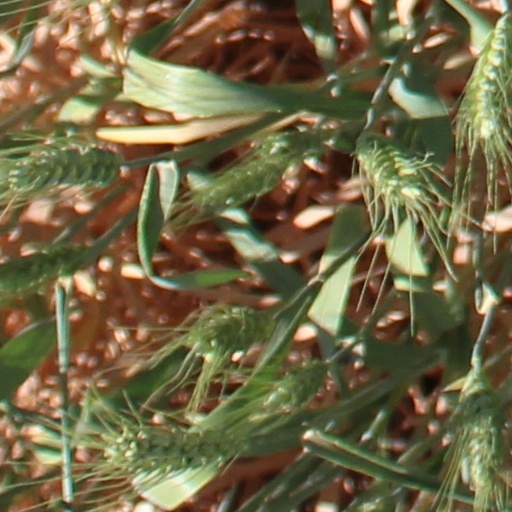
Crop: wheat